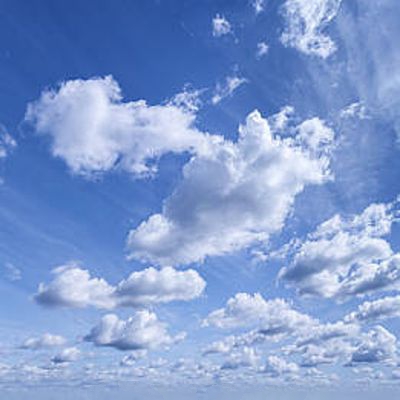
Cloud type: Cirrus (Ci)